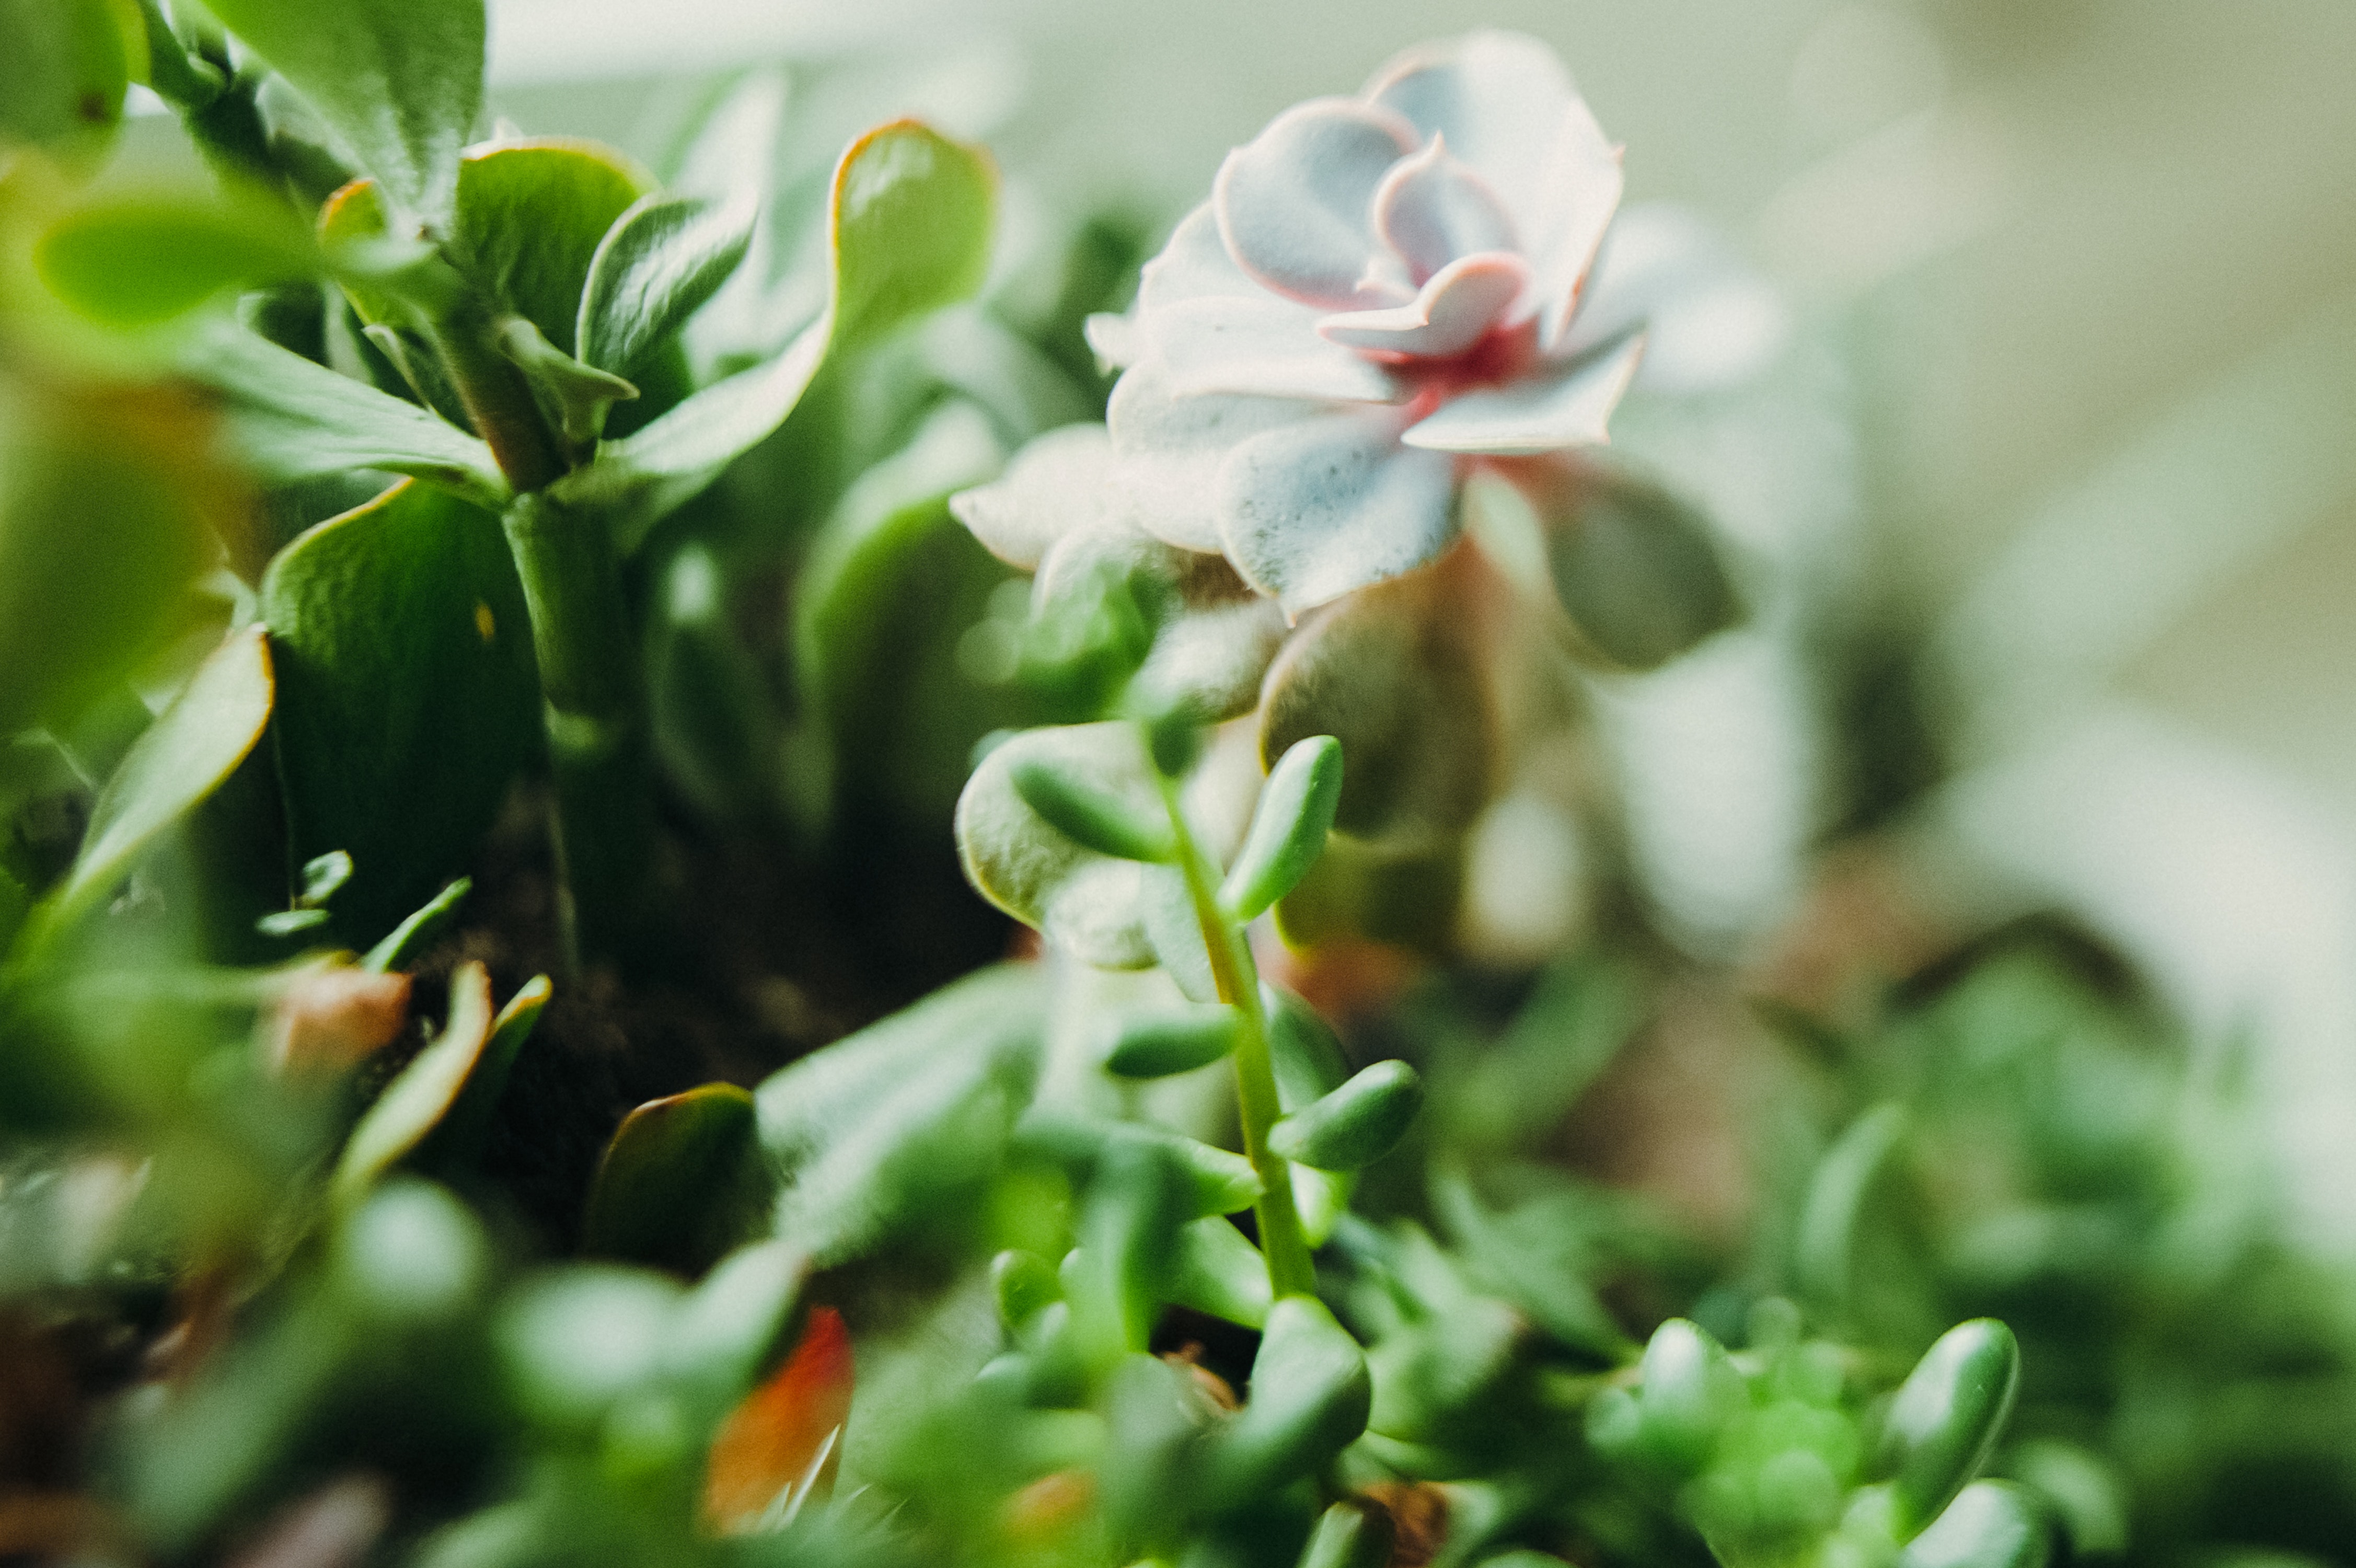
flower, green, plant, botany, flowering plant, leaf, petal, terrestrial plant, stonecrop family, macro photography, plant stem, geranium, daphne